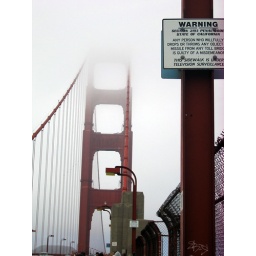
The sidewalk is under television surveillance